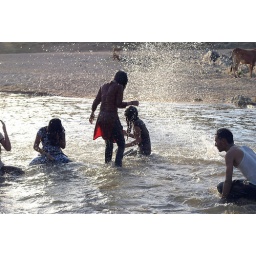
narmada river student playing in water -korambichandpur-bhandara-gondia-korambi-trip for m.j. collage, koradi, nagpurphotography; ashishkumar ujawane, nagpur